Synthetic molecular motor

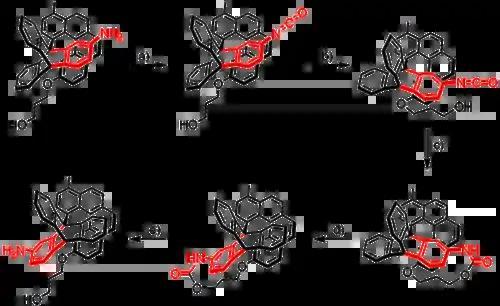
The prototype of a chemically driven rotary molecular motor by Kelly and co-workers.

The motor by Kelly and co-workers is an elegant example of how chemical energy can be used to induce controlled, unidirectional rotational motion, a process which resembles the consumption of ATP in organisms in order to fuel numerous processes. However, it does suffer from a serious drawback: the sequence of events that leads to 120° rotation is not repeatable. Kelly and co-workers have therefore searched for ways to extend the system so that this sequence can be carried out repeatedly. Unfortunately, their attempts to accomplish this objective have not been successful and currently the project has been abandoned. In 2016 David Leigh's group invented the first autonomous chemically-fuelled synthetic molecular motor.